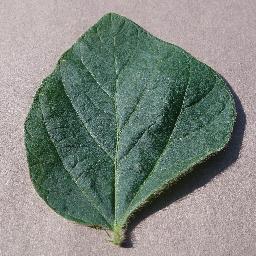
Label: Soybean___healthy